List of birds of Gibraltar

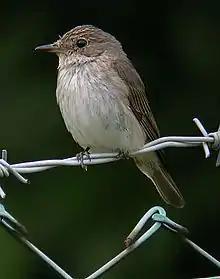
Spotted flycatcher, a common passage migrant.

Old World flycatchers and chats are a large group of small passerine birds native to the Old World. They are mainly small arboreal insectivores. The appearance of these birds is highly varied, and they mostly have weak songs and harsh calls.